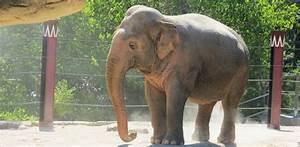
elephant